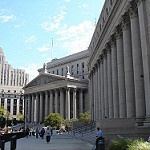
Label: buildings